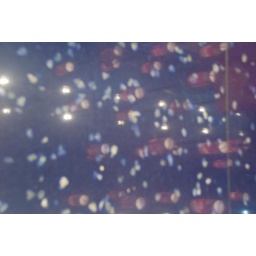
Envision the lanterns floating in a river of flower patels... It's actually a reflection.